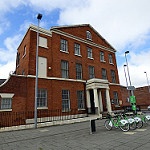
Label: non_damage_buildings_street